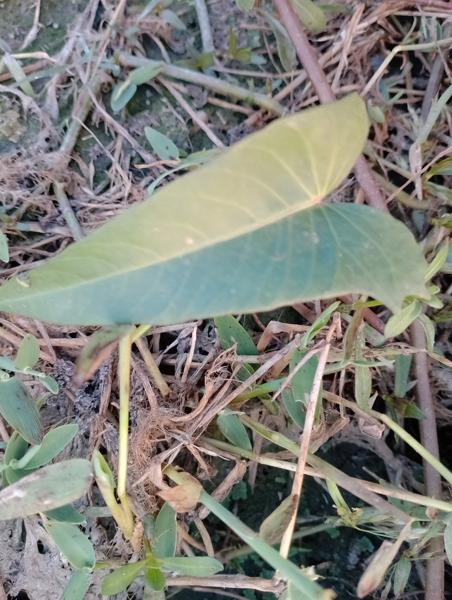
Weed species: Ipomoea aquatic